Vincenzo Bellini

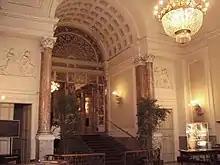
Foyer of the Teatro della Pergola, after redecoration in the 1850s

Bellini traveled to Naples, although he may have stopped in Rome to see Giuditta Turina and her brother Gaetano Cantù. However, the sister and brother also went to Naples where Giuditta was finally able to meet Florimo and see the city in which Bellini had triumphed. Within six days, Bellini was in Naples where he remained for six weeks.